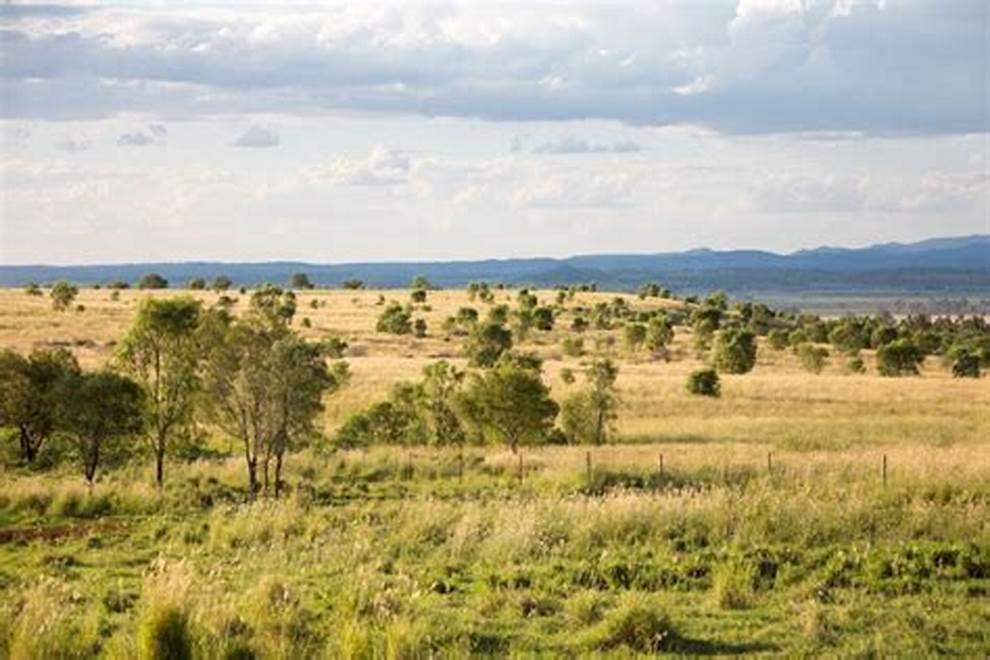
Mandhari asilia iliyozungukwa na mimea, majani, miti kwa mbali milima. Inayokuwa kivutio kwa watalii; makazi bora kwa wanyama na wadudu.